Sherman Ferguson

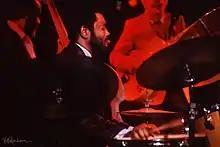
Drummer Sherman Ferguson with guitarist Kenny Burrell and bassist John Heard in Los Angeles, California, 1984

Sherman Eugene Ferguson (October 31, 1944 – January 22, 2006) was an American jazz drummer. For a time he was a member of the jazz trio Heard Ranier Ferguson.